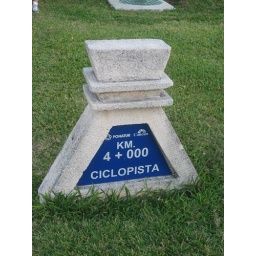
4 KM. Milestone on the bike path - near the pirate ship dock in Cancun